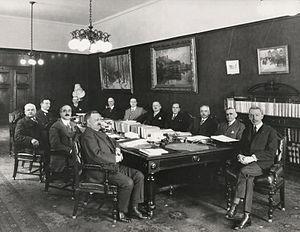
Le conseil des ministres du gouvernement Taschereau (Québec) vers 1927-1929. En commençant à la droite, dans le sens anti-horaire autour de la table
Joseph-Édouard Perrault, né le 30 juillet 1874 à La Malbaie et mort le 13 juin 1948 à Montréal, est un homme politique du Québec qui a été à la tête de différents ministères sous les gouvernements québécois de Lomer Gouin et de Louis-Alexandre Taschereau.
Le mandat du gouvernement de Louis-Alexandre Taschereau, du Parti libéral, devenu premier ministre du Québec à la suite de la démission de son prédécesseur Lomer Gouin, s'étendit du 9 juillet 1920 au 11 juin 1936.
Athanase David, de son nom complet Louis Athanase David est un avocat et un homme politique québécois. Secrétaire de la province de Québec de 1919 à 1936, il est le maître d’œuvre des importantes mesures sociales et culturelles du gouvernement Taschereau qui marquent des jalons importants dans l'histoire de l'intervention de l'État québécois dans les secteurs de l'éducation, de la santé et du bien-être, traditionnellement pris en charge par l'Église, de même que dans le développement d'une politique culturelle québécoise spécifique.
Joseph-Édouard Caron, né le 10 janvier 1866 à Saint-Roch-des-Aulnaies et mort le 16 juillet 1930 à Québec, est un homme politique québécois qui, entre autres, a été ministre de l'Agriculture pendant vingt ans, de 1909 à 1929, sous les gouvernements de Lomer Gouin et de Louis-Alexandre Taschereau.